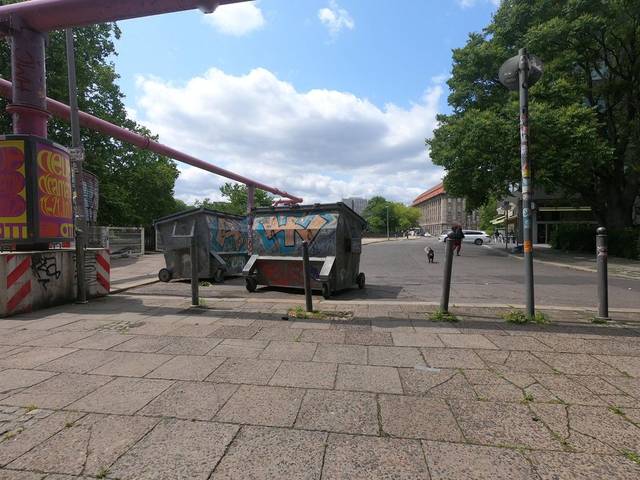
Region: Germany
Coordinates: 52.515, 13.417